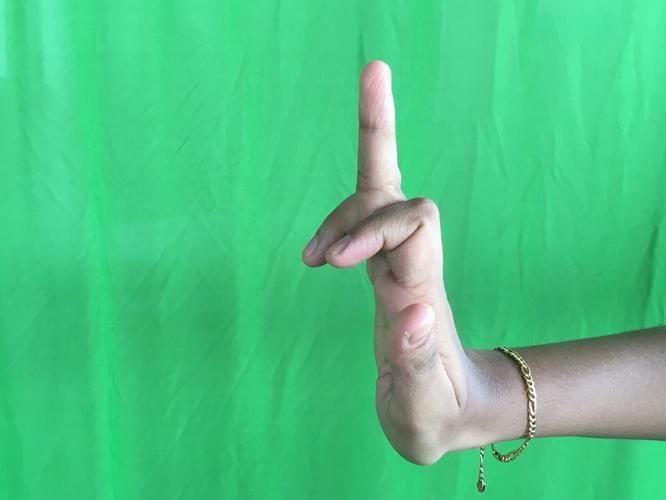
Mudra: Shukatundam
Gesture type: single_hand